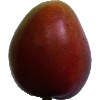
Label: Mango Red 1